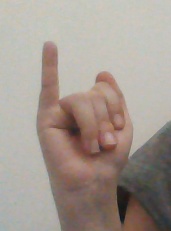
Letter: meem